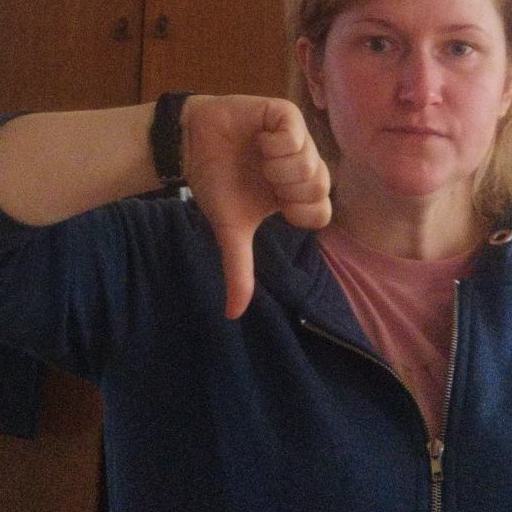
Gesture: dislike